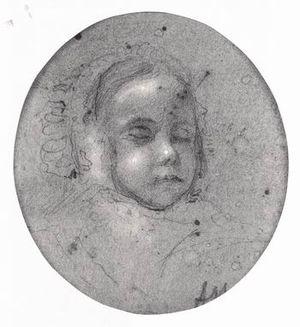
Le prince Louis-Philippe de Saxe-Cobourg-Gotha, prince héritier de Belgique, duc de Saxe, prince de Saxe-Cobourg et Gotha, né le 24 juillet 1833 à 4h30 du matin et mort le 16 mai 1834 à 22h45, au Château de Laeken à Laeken, Belgique dans les deux cas, est le fils de Léopold Iᵉʳ et de Louise d'Orléans.
Cet article présente l'arbre généalogique de la maison royale de Belgique, depuis Léopold Iᵉʳ de Belgique, premier roi des Belges.
En Belgique, l'héritier du trône ne porte pas systématiquement le titre de duc de Brabant. Instauré par l'arrêté royal du 16 décembre 1840, celui-ci est réservé initialement au fils aîné du roi, ou à défaut au fils aîné du fils aîné. Puisque la Couronne de Belgique se transmet par primogéniture simple depuis 1991, il est réservé, depuis une réforme par l'arrêté royal du 16 octobre 2001, à l’enfant aîné du roi des Belges, ou à son défaut, par l’enfant aîné de l’enfant aîné du roi. Cet article recense l’ensemble des héritiers du trône de Belgique depuis 1833 à nos jours.